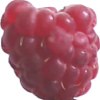
Label: raspberry